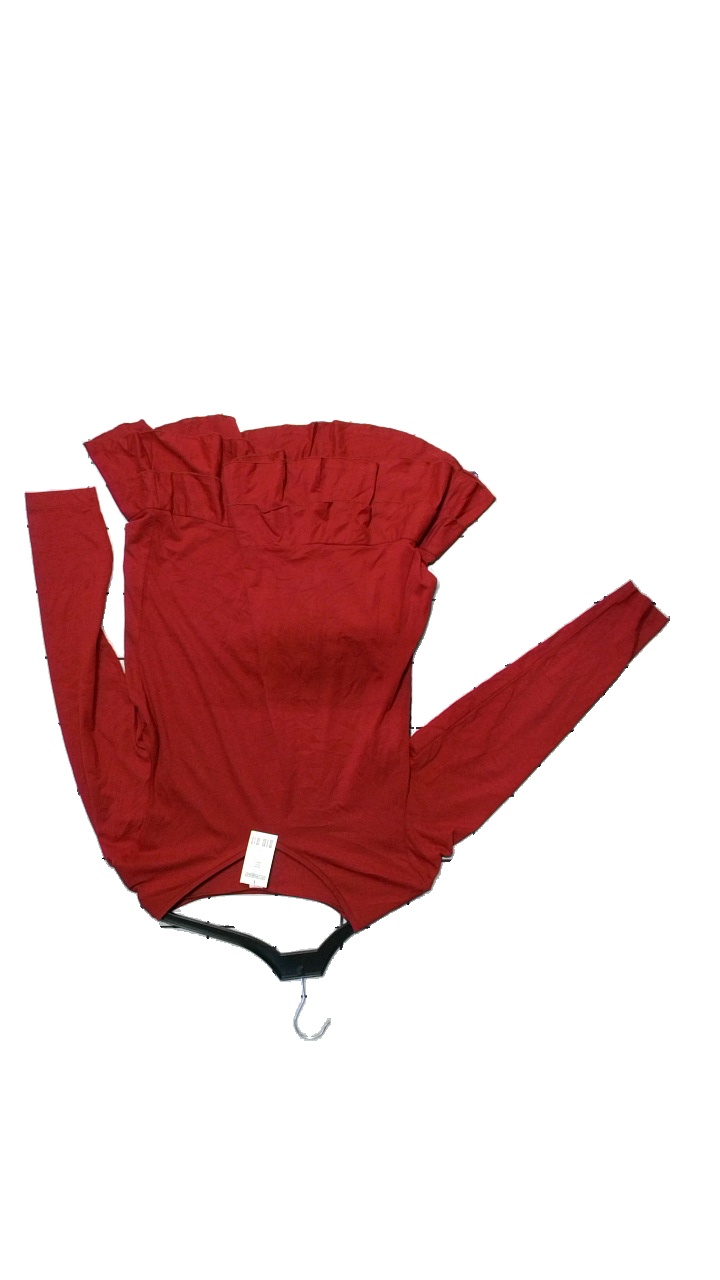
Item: Dress (Ladies)
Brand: Missing
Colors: Red
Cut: Regular
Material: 100% Cotton
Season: All
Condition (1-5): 3
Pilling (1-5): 4
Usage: Reuse
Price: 50-100